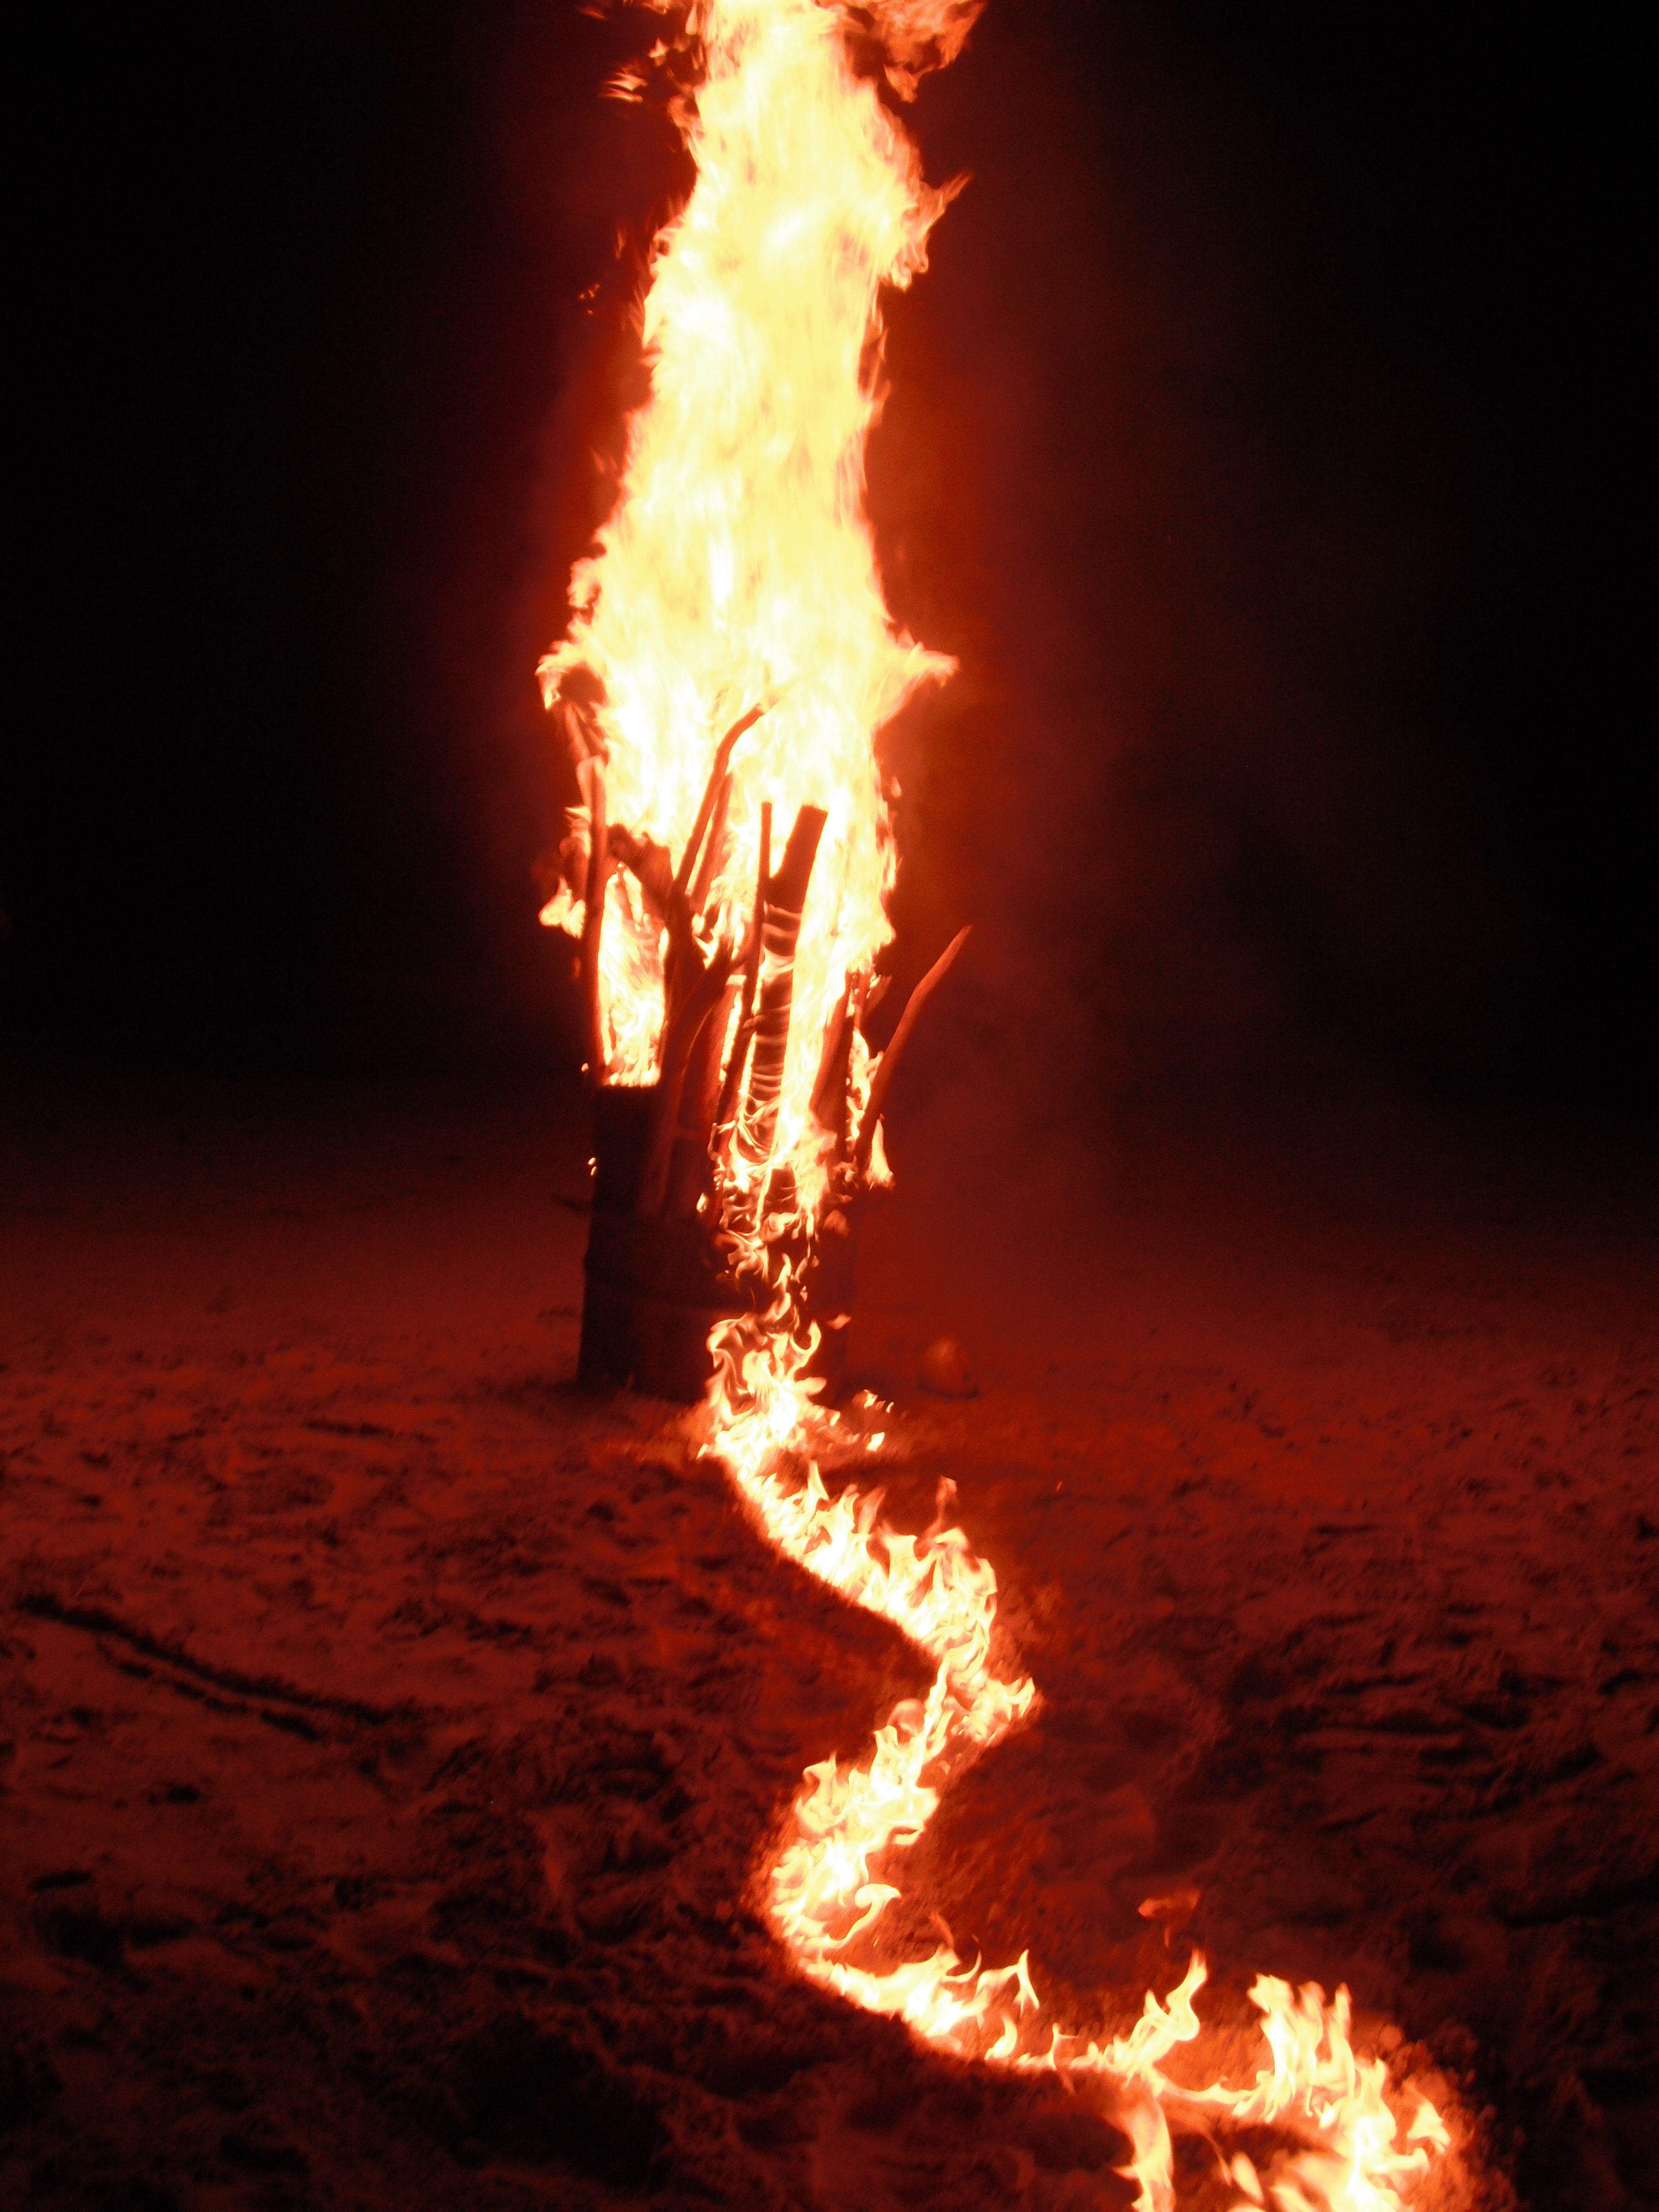
beach, nature, sand, light, night, summer, vacation, travel, evening, orange, red, color, holiday, flame, fire, campfire, leisure, bonfire, fun, geological phenomenon